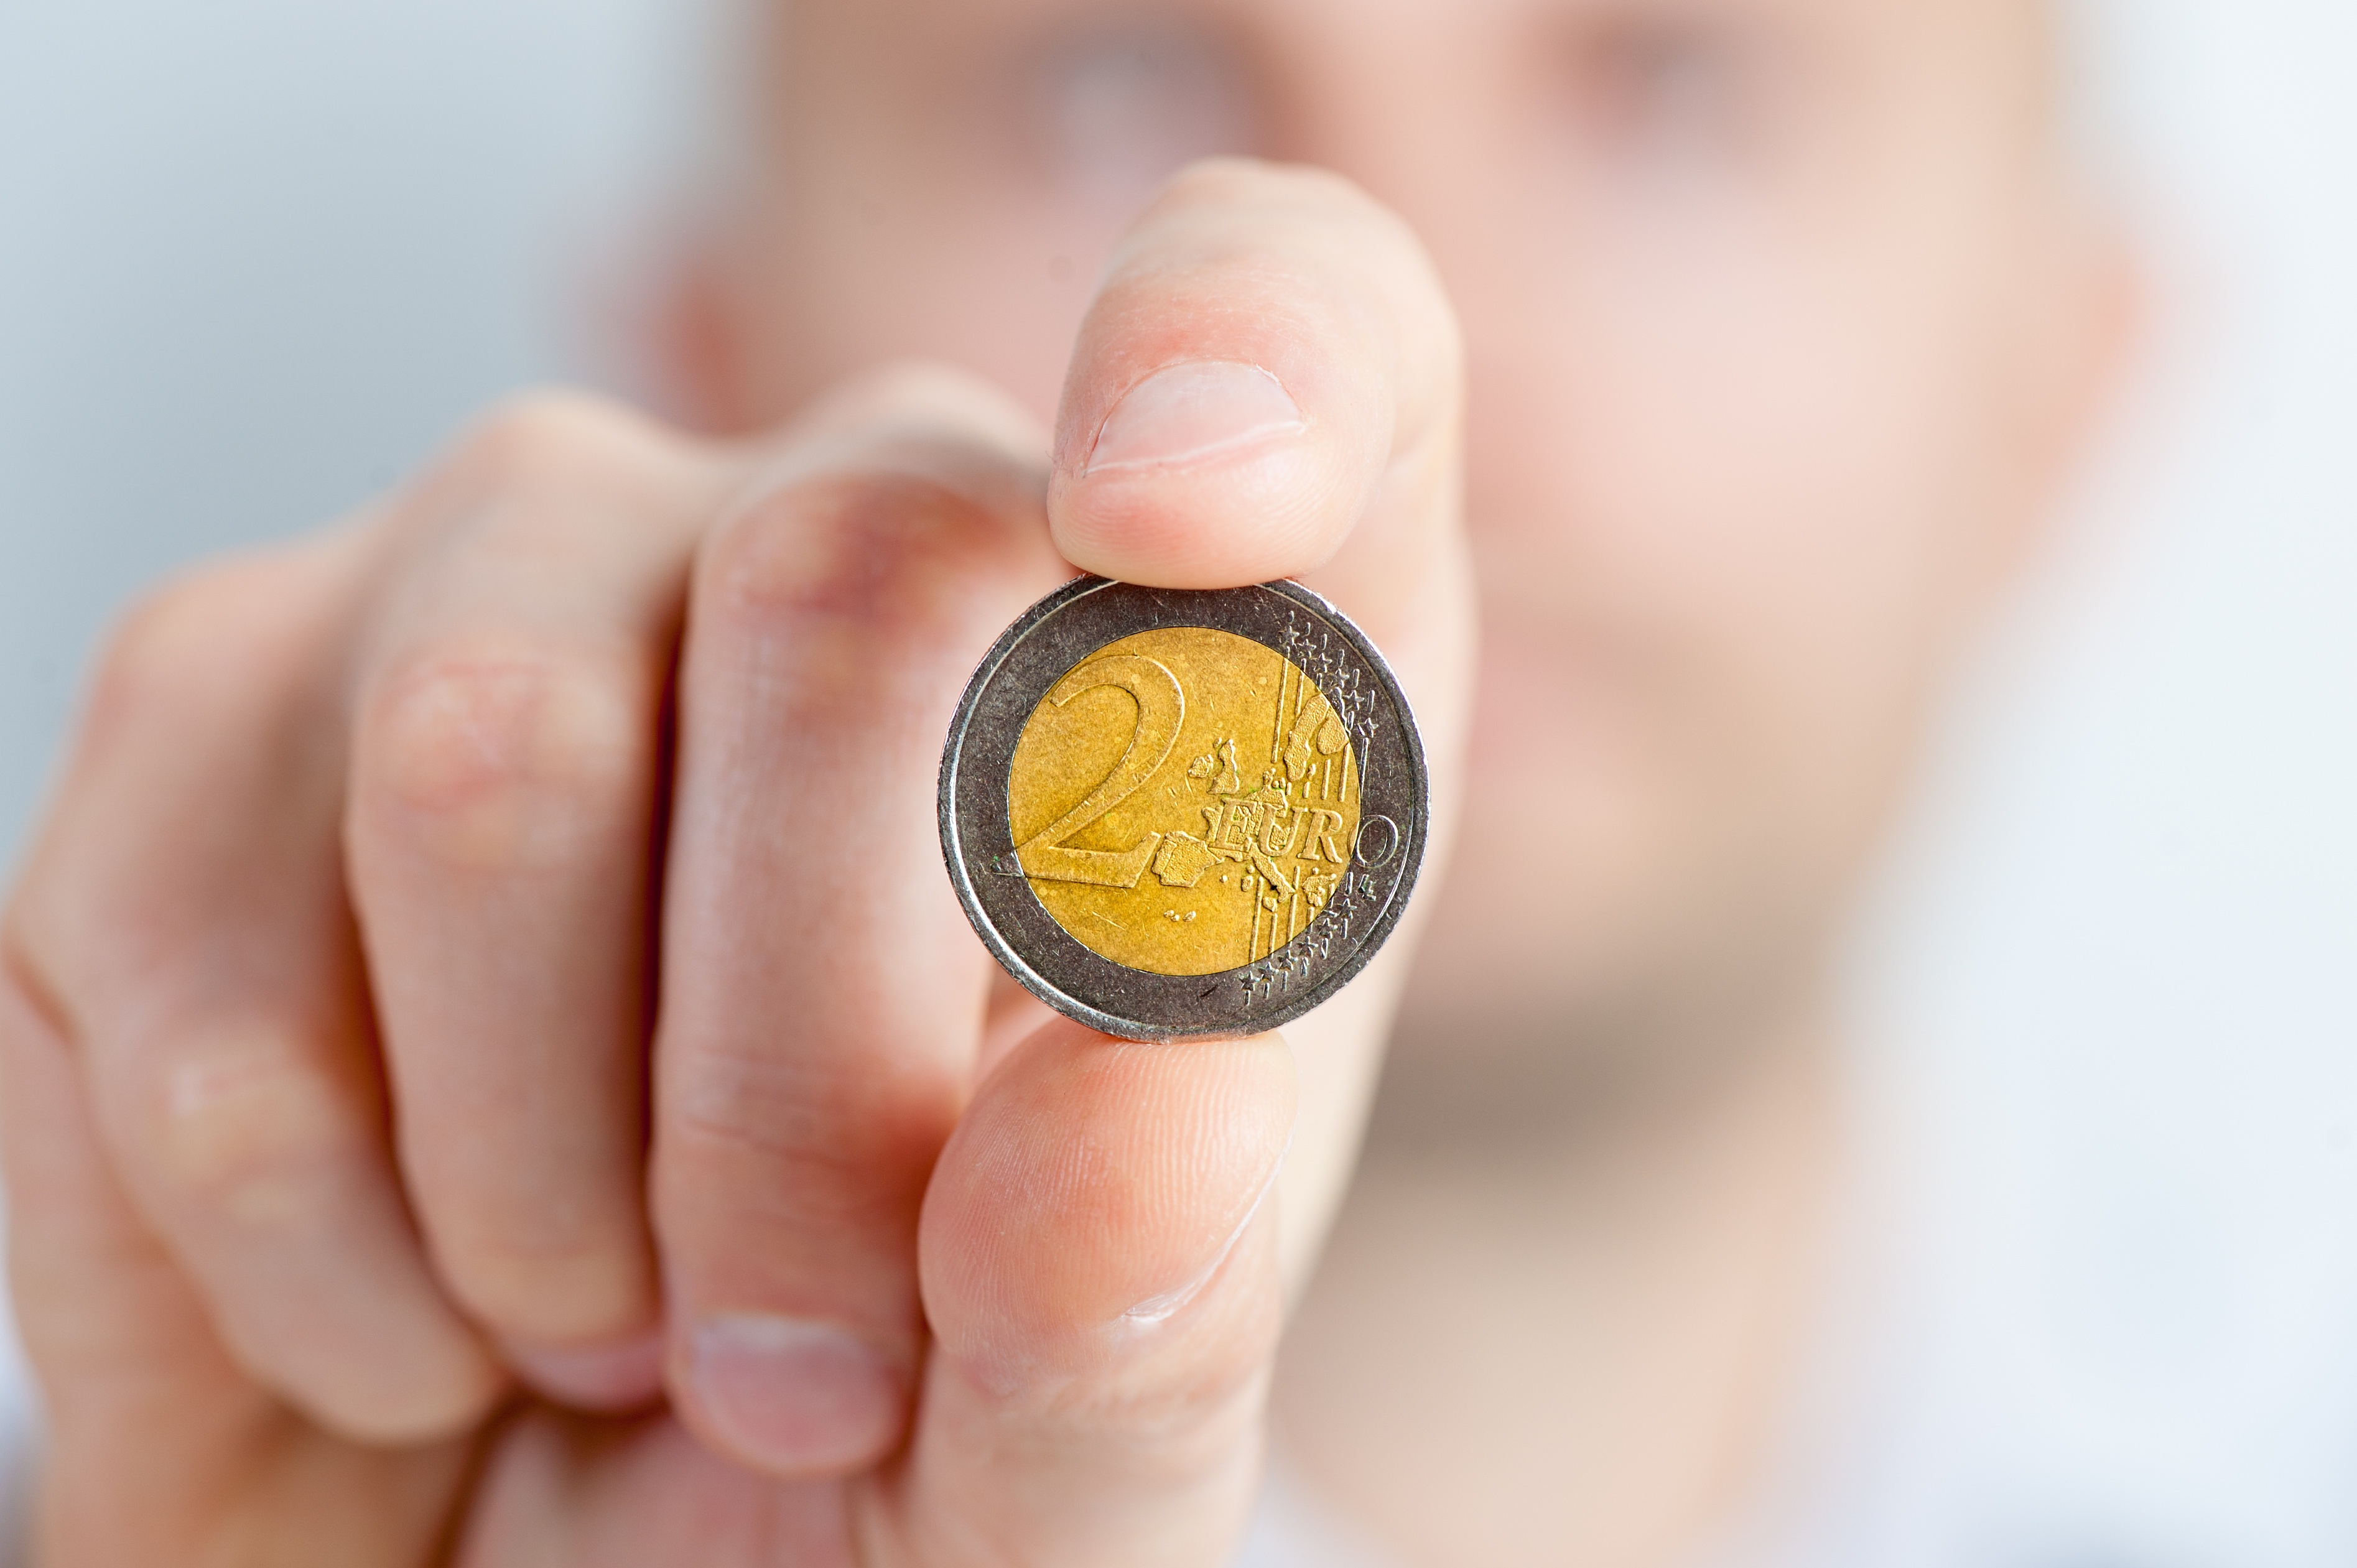
hand, finger, macro, money, nail, lip, close up, human body, eye, skin, beauty, euro, coin, organ, sense